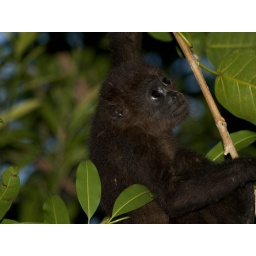
Baby Howler monkey climbing through the trees just off of the beach in Playa Del Carmen.